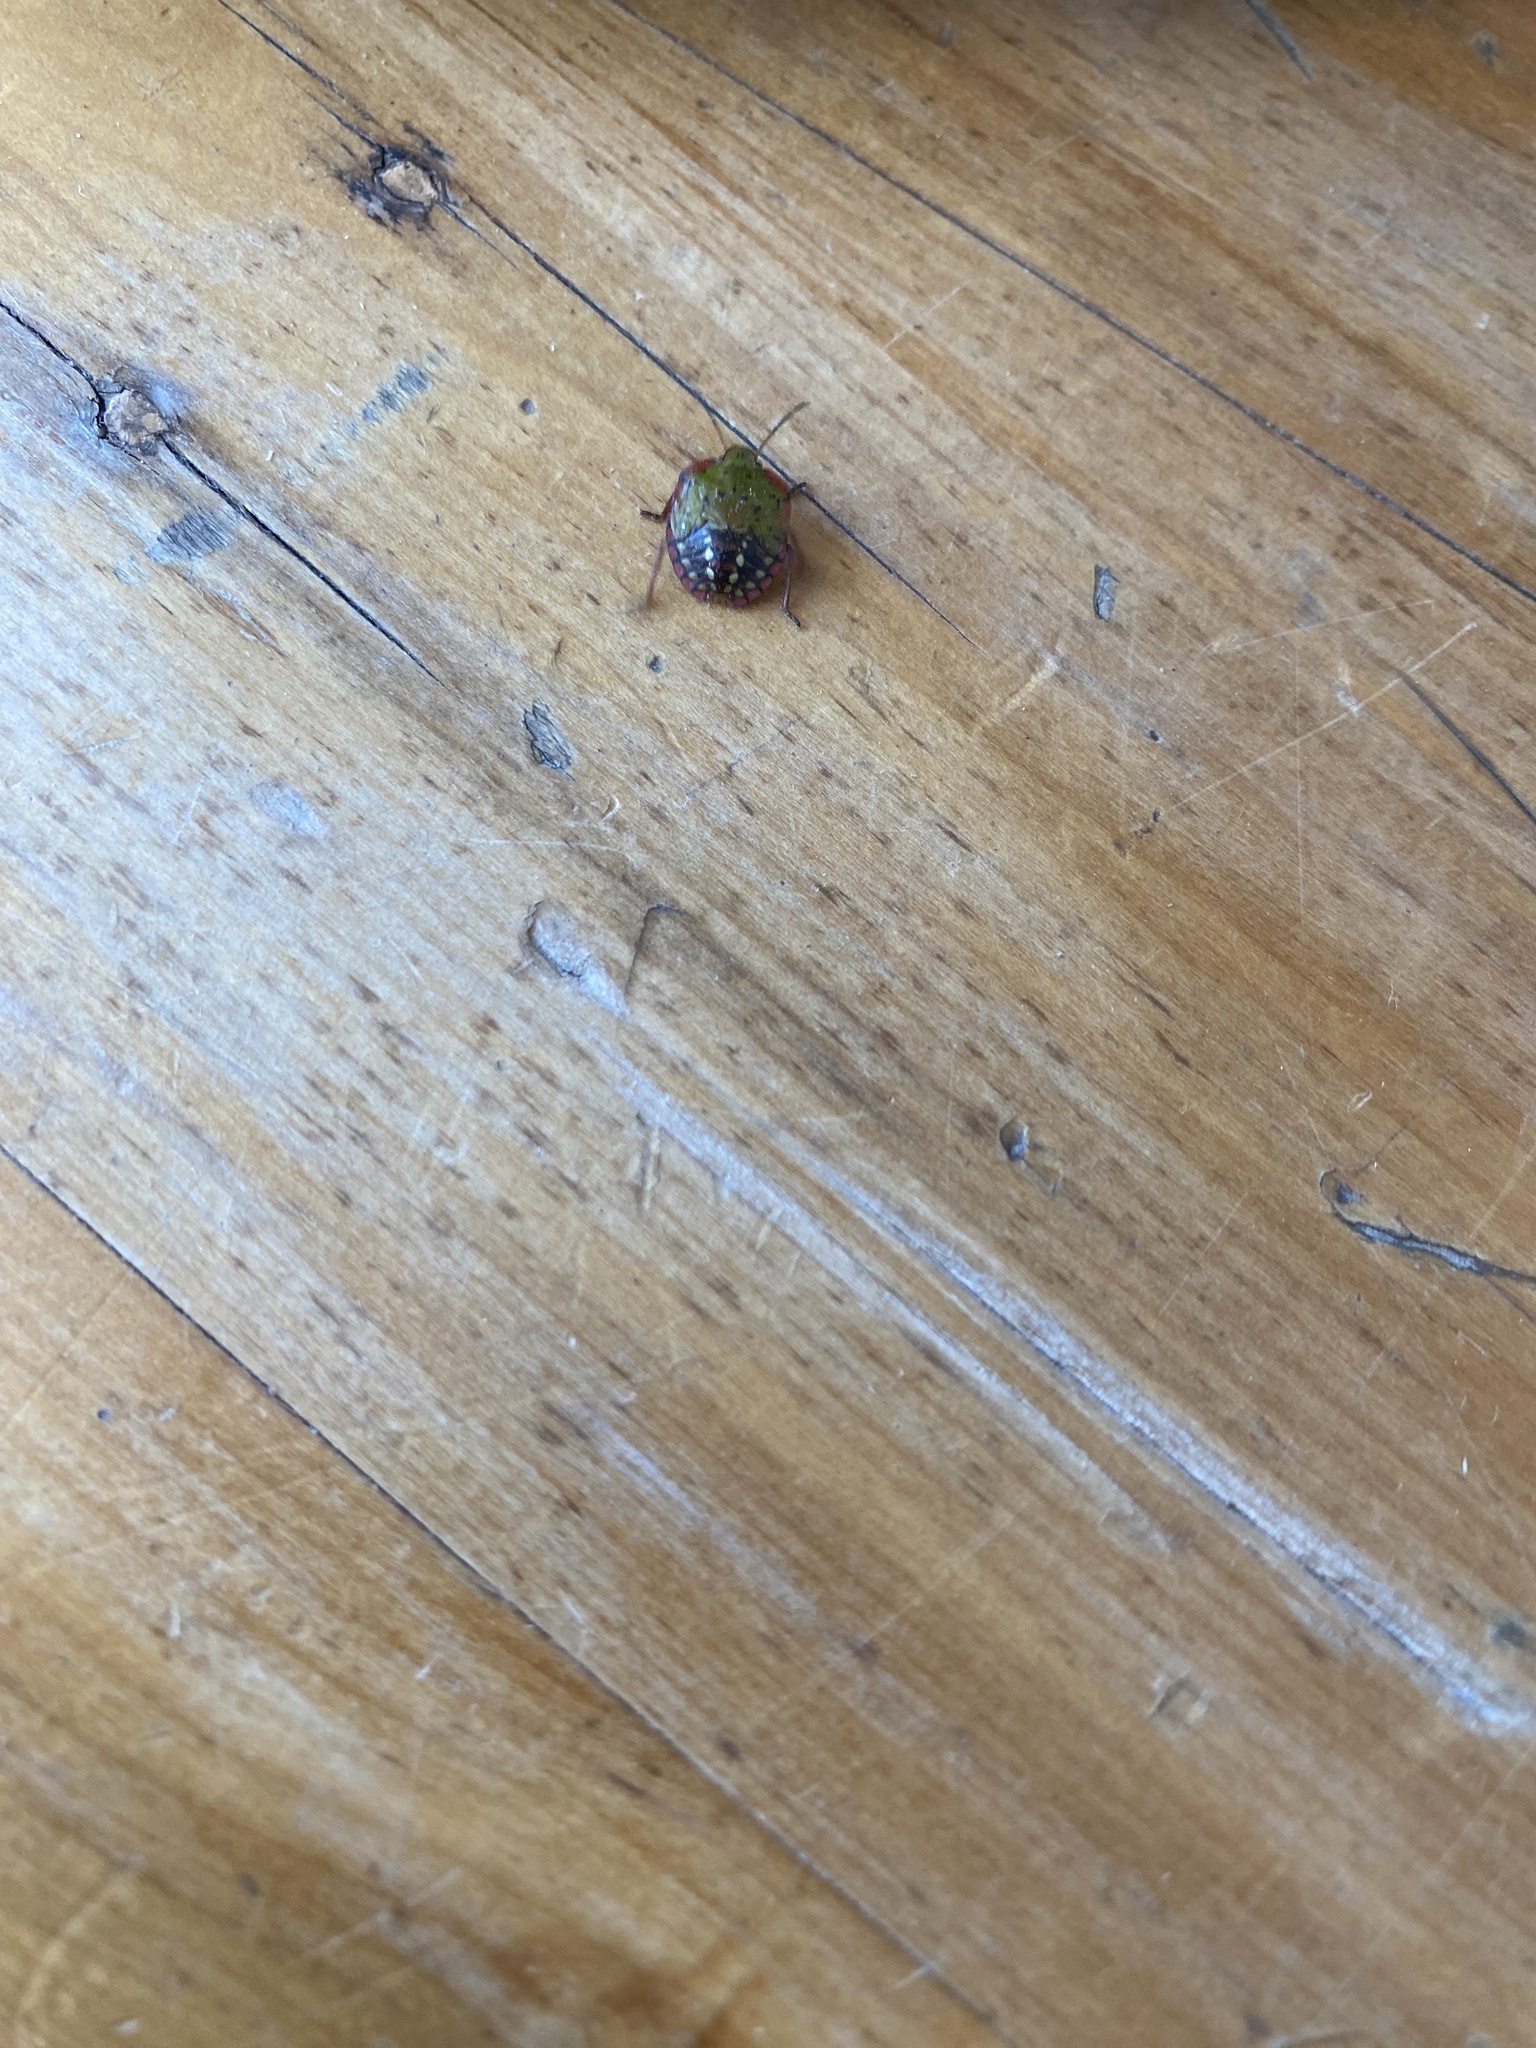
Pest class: stink_bug